Striped dolphin

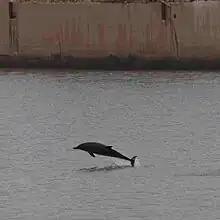
Small numbers of dolphins live nearby Gijón

The striped dolphin inhabits temperate or tropical, off-shore waters. It is found in abundance in the North and South Atlantic Oceans, including the Mediterranean (sightings and strandings have been reported rather recently in Sea of Marmara) and Gulf of Mexico, the Indian Ocean, and the Pacific Ocean. Roughly speaking, it occupies a range running from 40°N to 30°S. It has been found in water temperatures ranging from , though the standard range is . In the western Pacific, where the species has been extensively studied, a distinctive migration pattern has been identified. This has not been the case in other areas. The dolphin appears to be common in all areas of its range, though that may not be continuous; areas of low population density do exist. The total population is in excess of two million. The southernmost record is of a stranded individual nearby Dunedin, southern New Zealand in 2017.